Caribbean reef shark

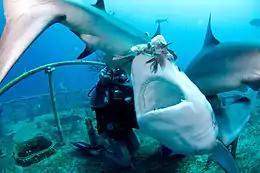
Several Caribbean reef sharks being fed at a "shark feed" in the Bahamas.

The Caribbean reef shark feeds on a wide variety of reef-dwelling bony fishes and cephalopods, as well as some elasmobranchs such as eagle rays ("Aetobatus narinari") and yellow stingrays ("Urobatis jamaicensis"). It is attracted to low-frequency sounds, which are indicative of struggling fish. In one observation of a long male Caribbean reef shark hunting a yellowtail snapper ("Lutjanus crysurus"), the shark languidly circled and made several seemingly "half-hearted" turns towards its prey, before suddenly accelerating and swinging its head sideways to capture the snapper at the corner of its jaws. Young sharks feed on small fishes, shrimps, and crabs. Caribbean reef sharks are capable of everting their stomachs, which likely serves to cleanse indigestible particles, parasites, and mucus from the stomach lining.